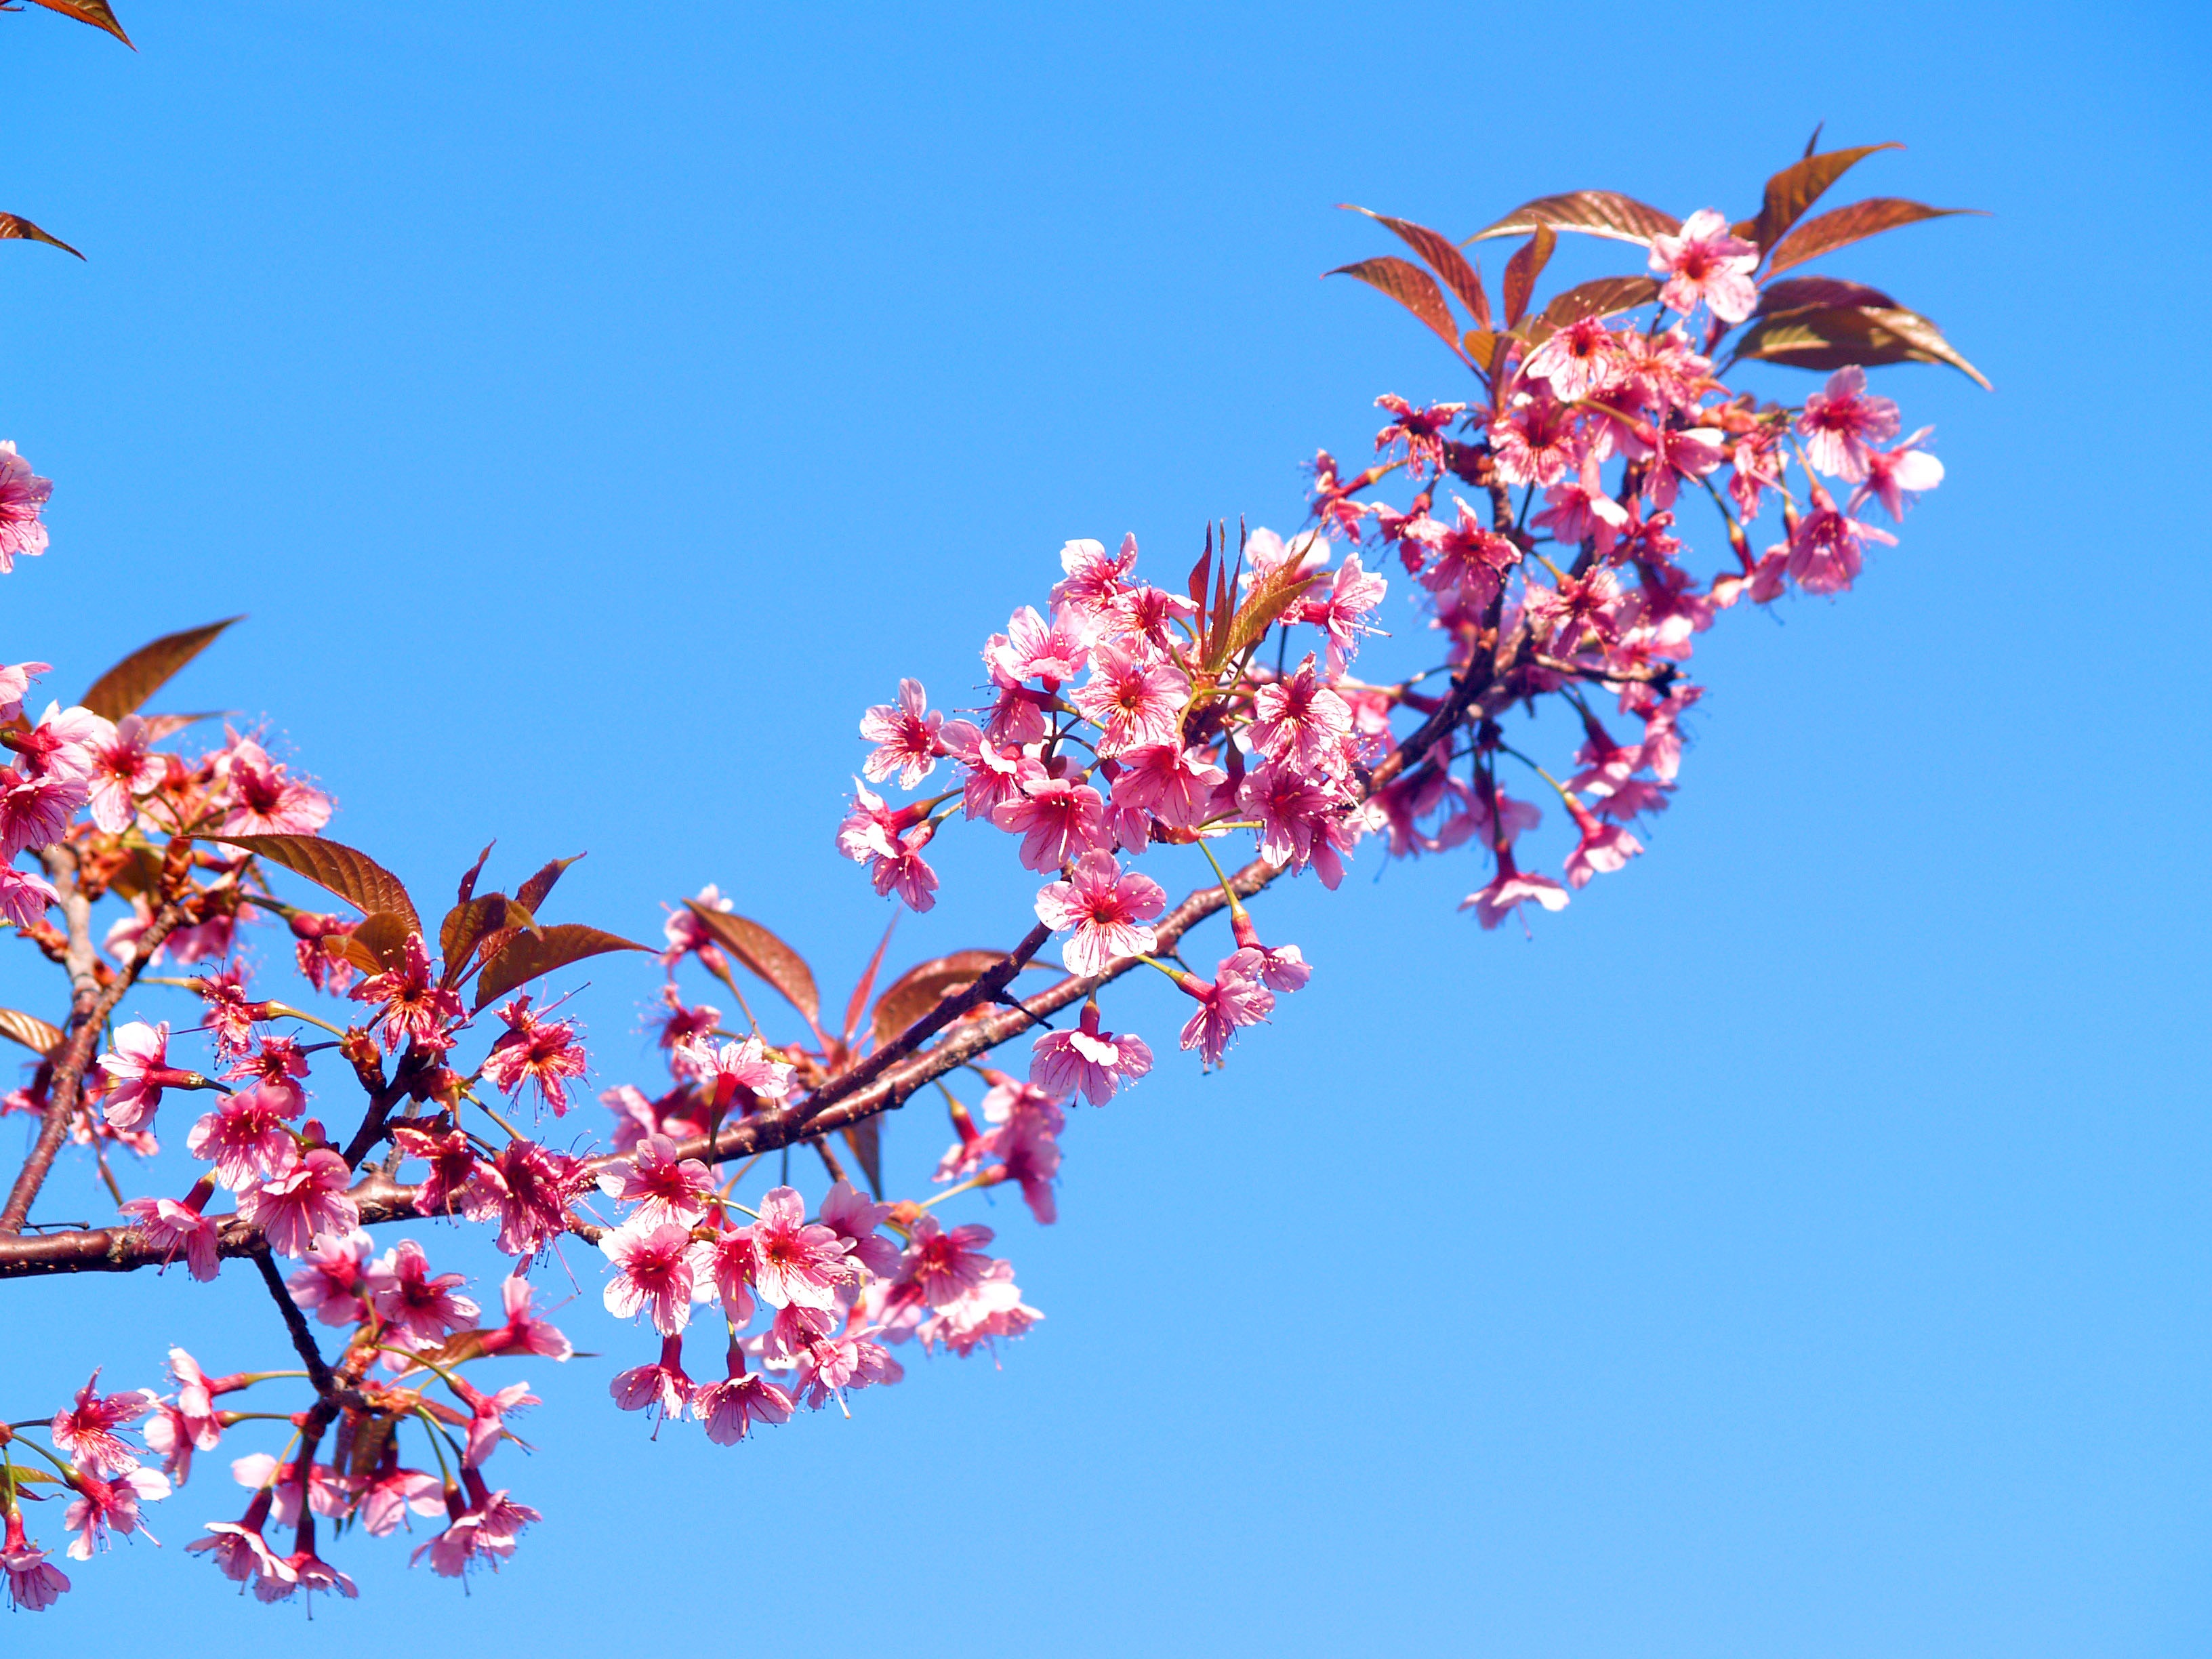
flower, spring, branch, plant, blossom, twig, tree, flowering plant, sky, cherry blossom, petal, plant stem